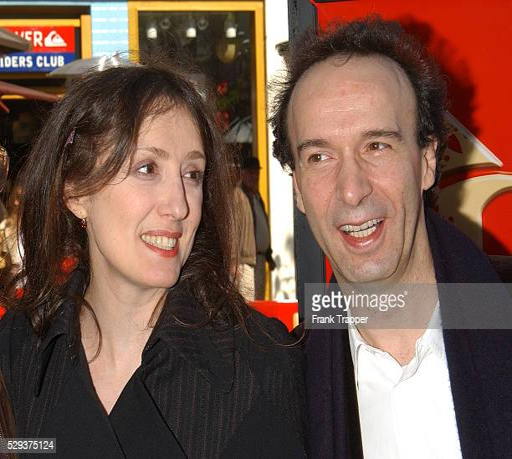
actors arriving at the premiere